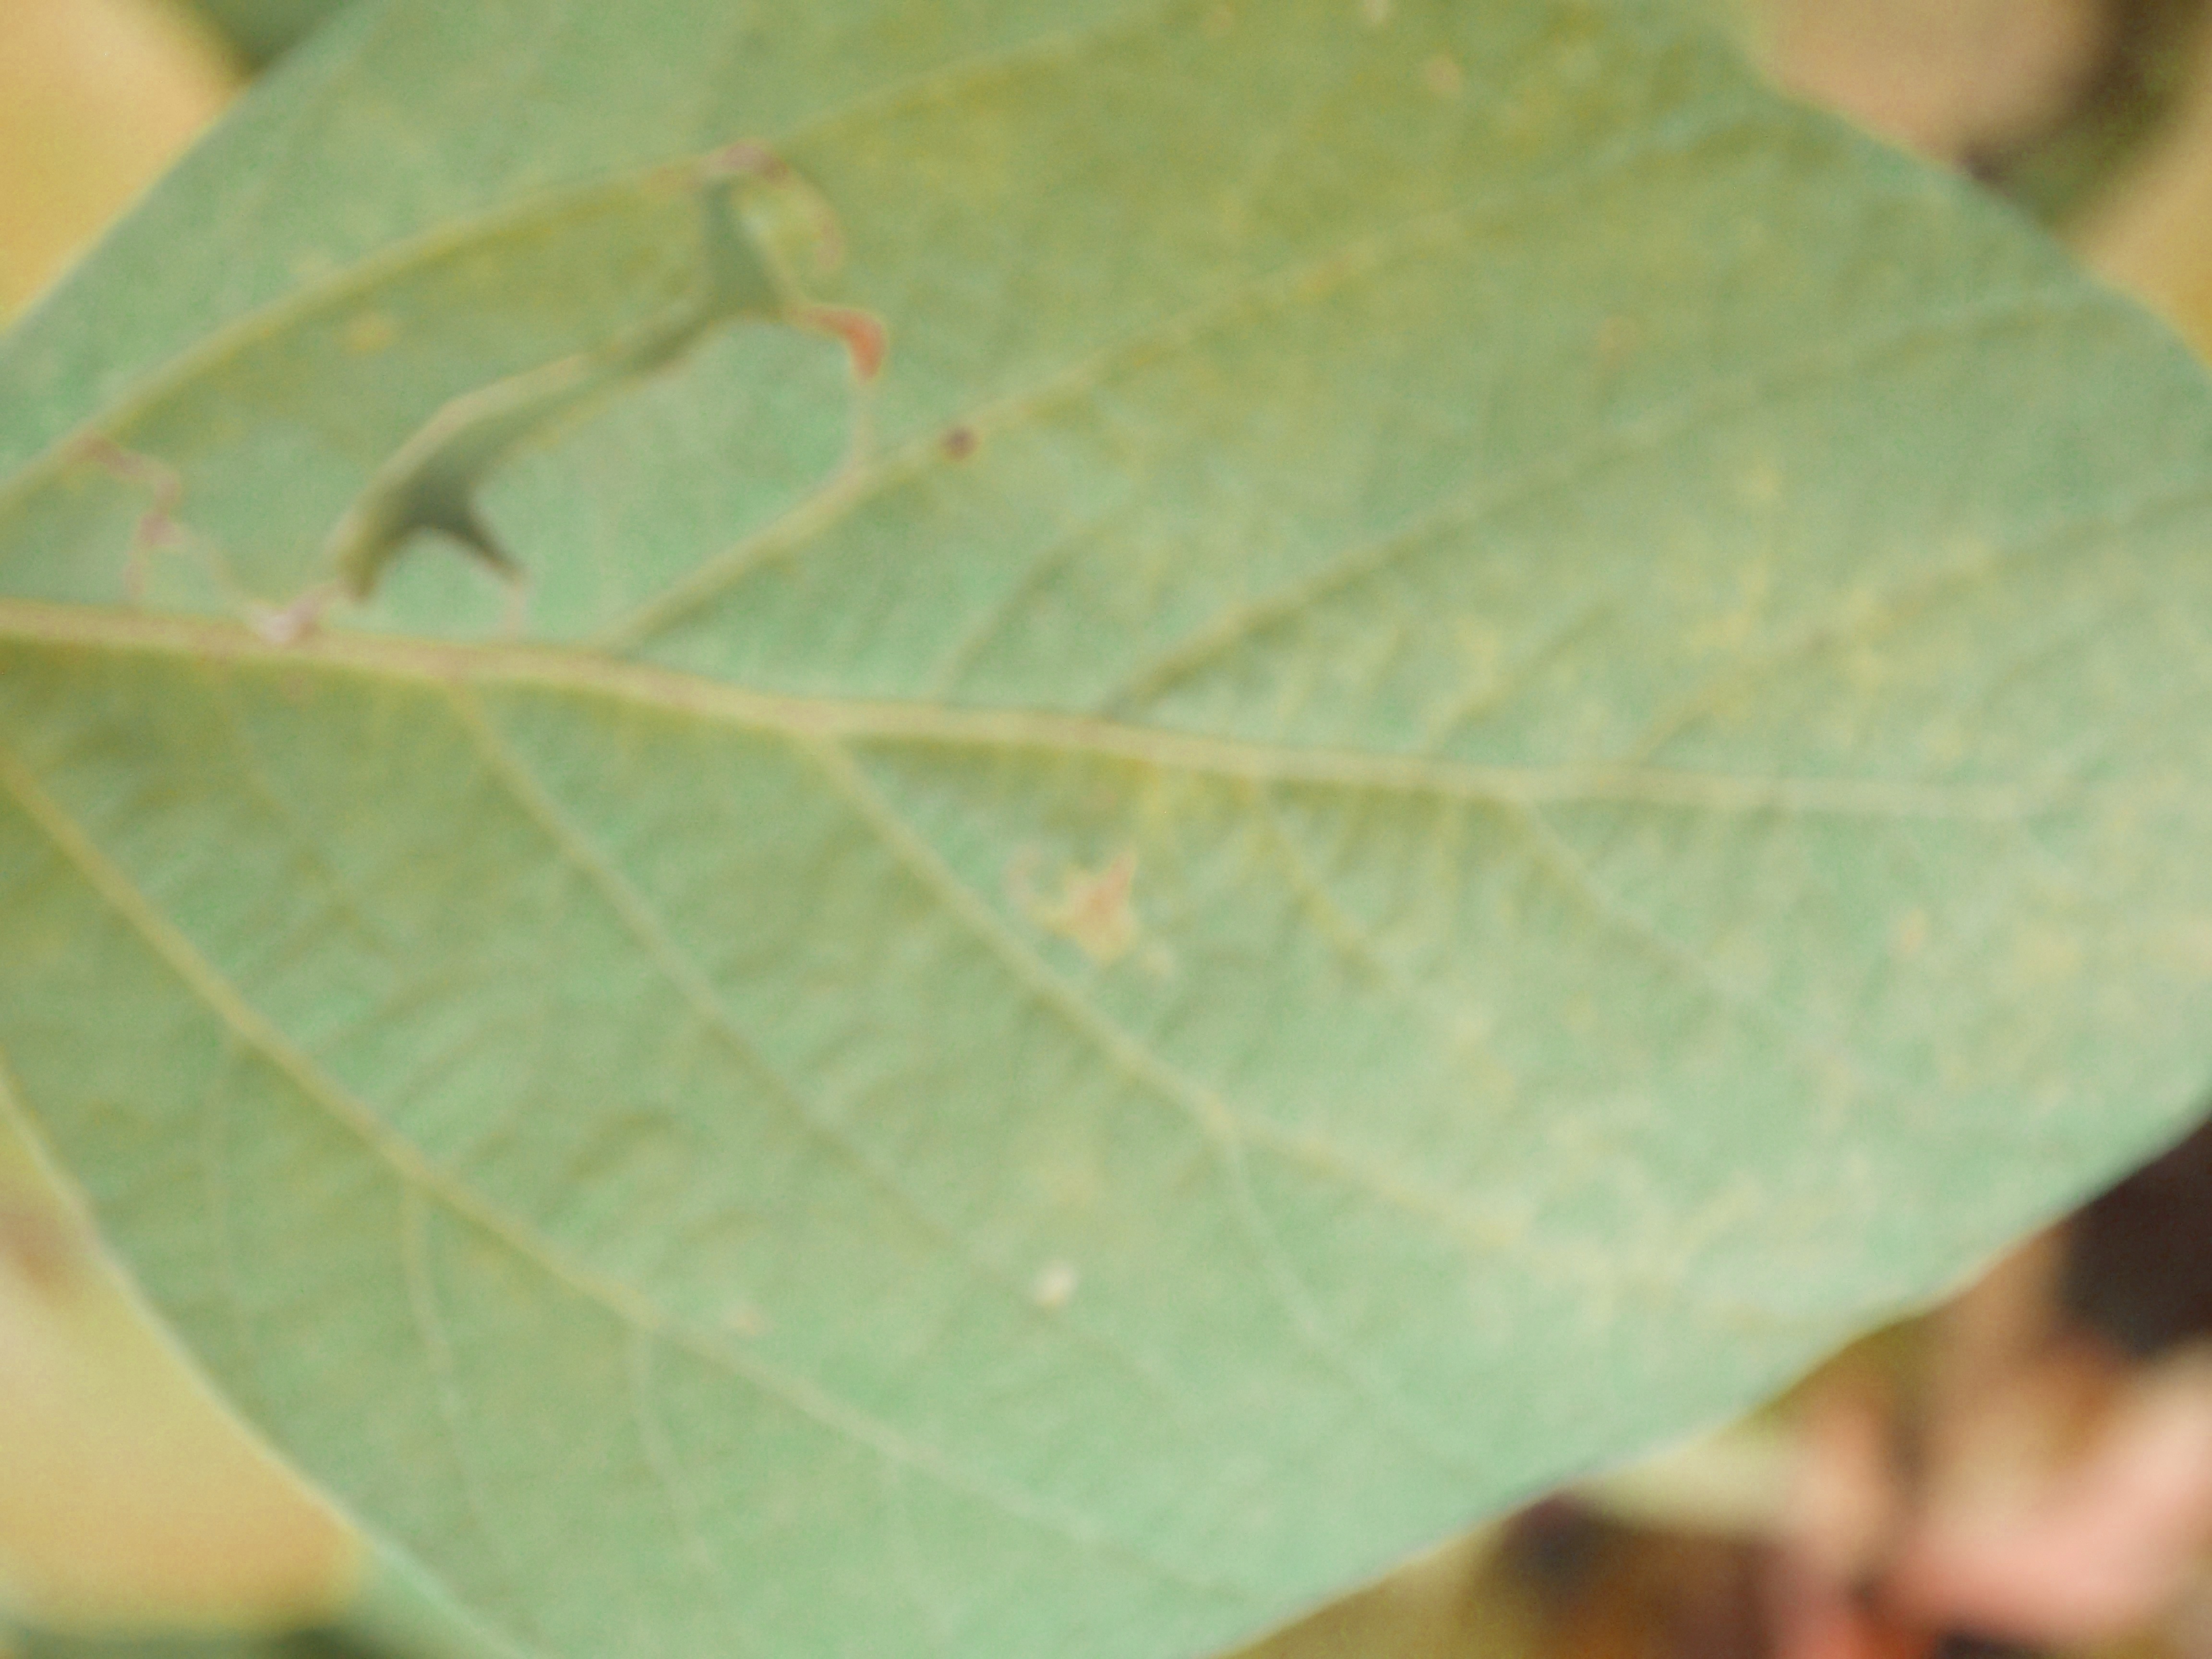
Label: Healthy